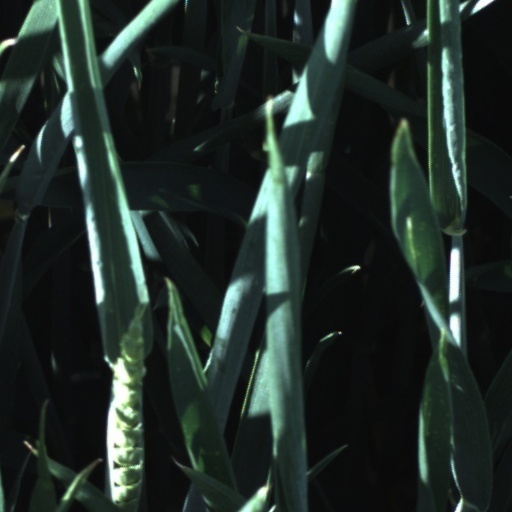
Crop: wheat